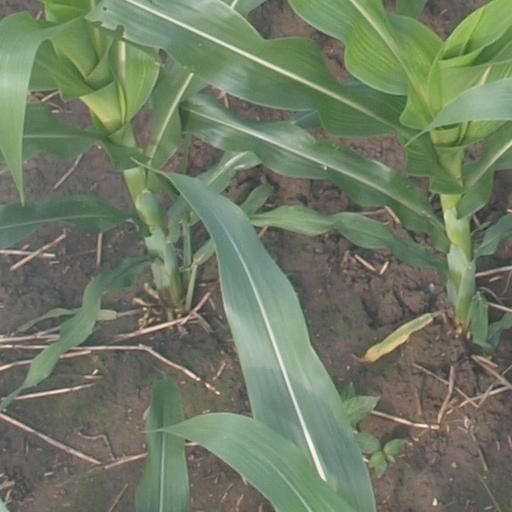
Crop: maize; corn